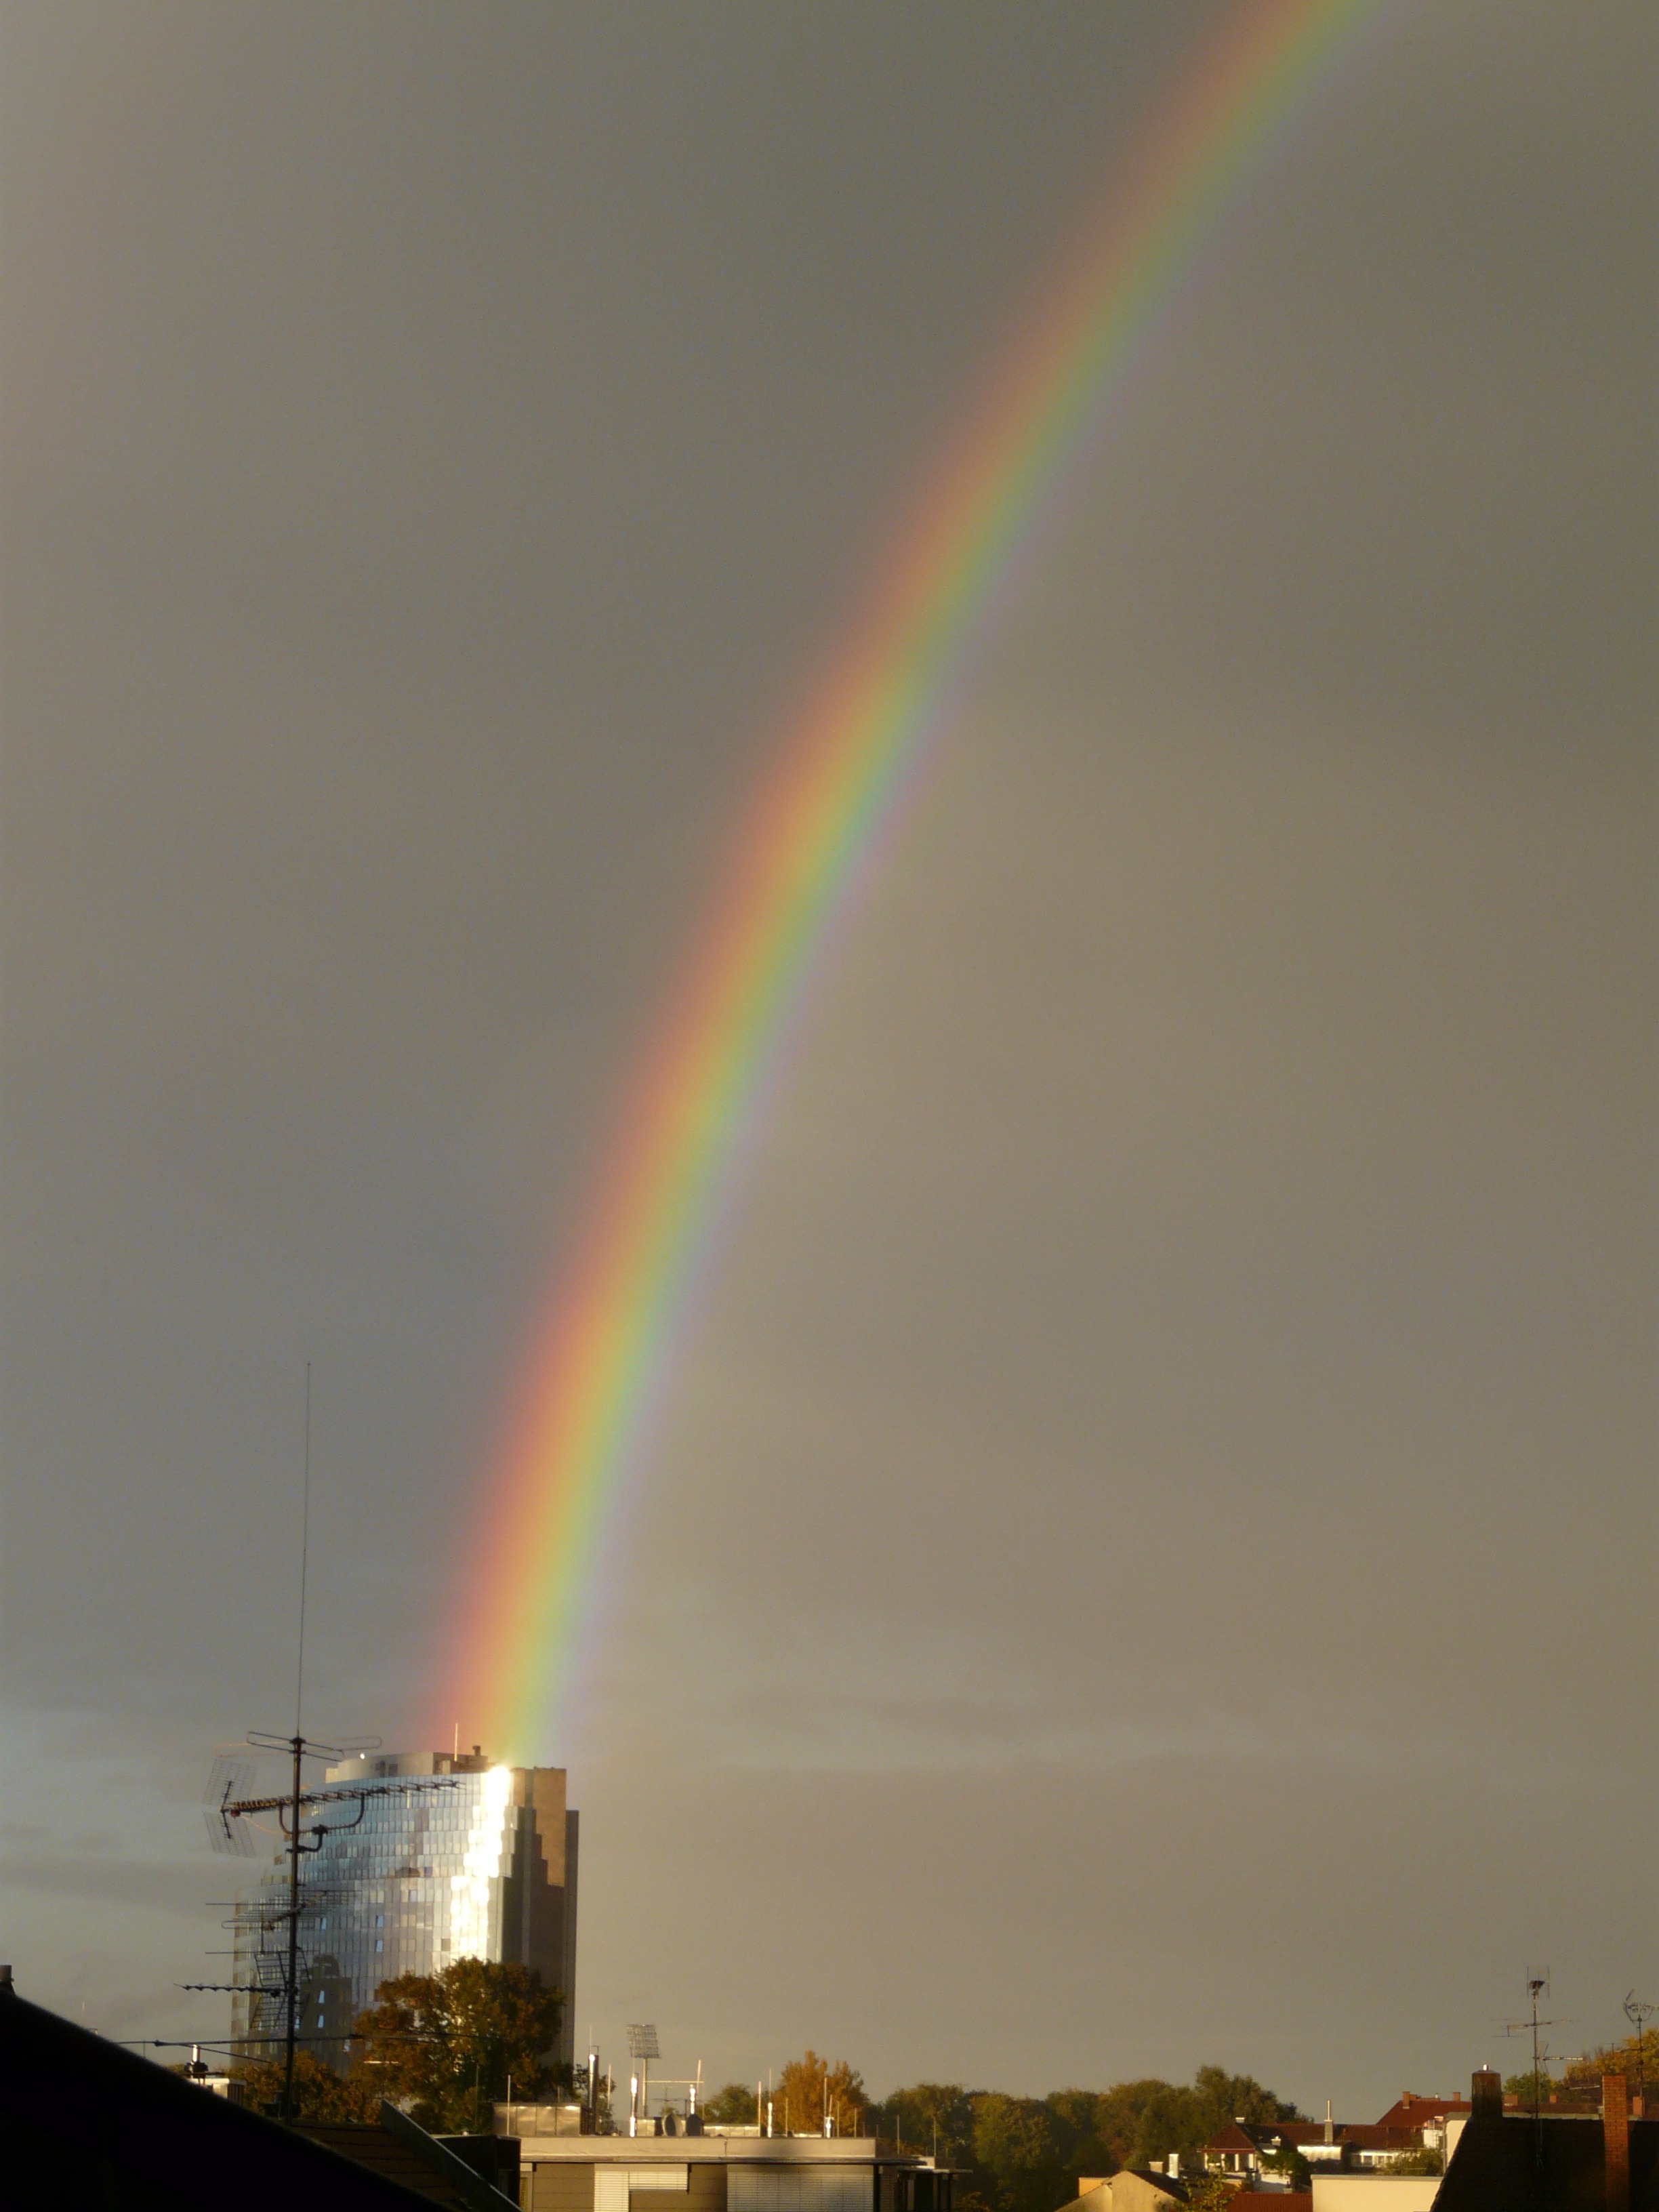
nature, sky, sunshine, ray, rain, building, city, atmosphere, refraction, colorful, sparkle, clouds, rainbow, homes, spectrum, maritime, spectacular, of course, ulm, phenomenon, natural spectacle, natural phenomenon, rainbow colors, new ulm, meteorological phenomenon, half circle, atmosphere of earth